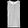
Label: T - shirt / top